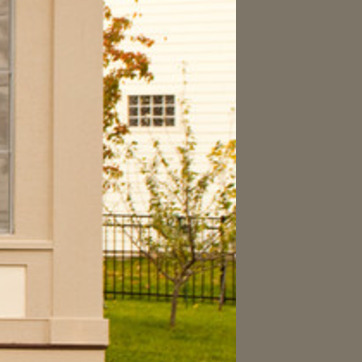
Material: foliage